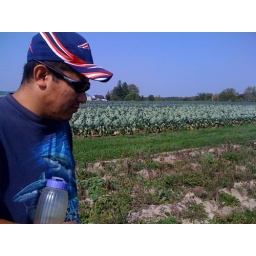
Jose - this famous water bottle featured in so many shots didn't make it back home from this trip... doh!